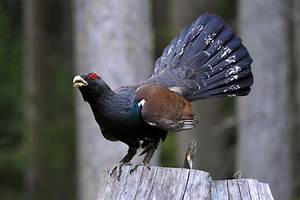
Label: chicken